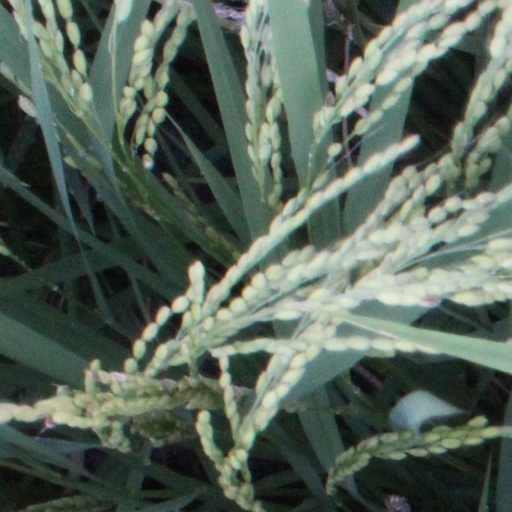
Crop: rice